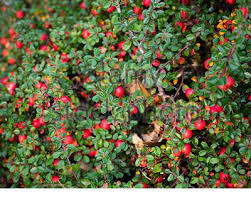
Label: others